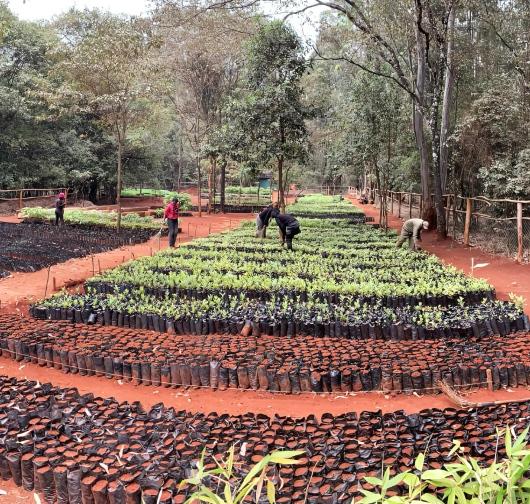
Msitu wenye miti mikubwa mibichi na iliyokauka, chini yake kukiwa na wapandaji wanaopanda miche midogomidogo ya miti.